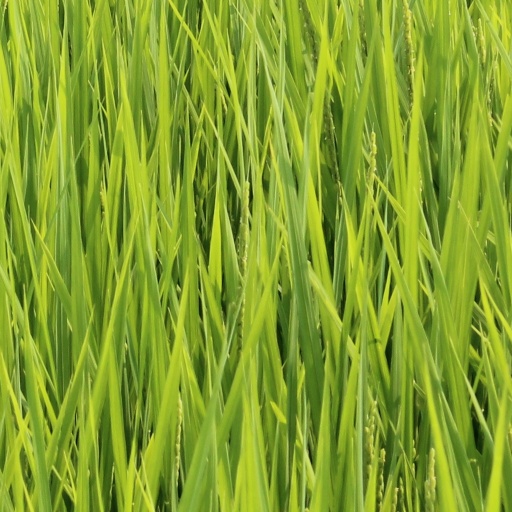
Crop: rice